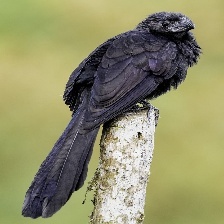
Species: GROVED BILLED ANI
Scientific name: CROTOPHAGA SULCIROSTRIS